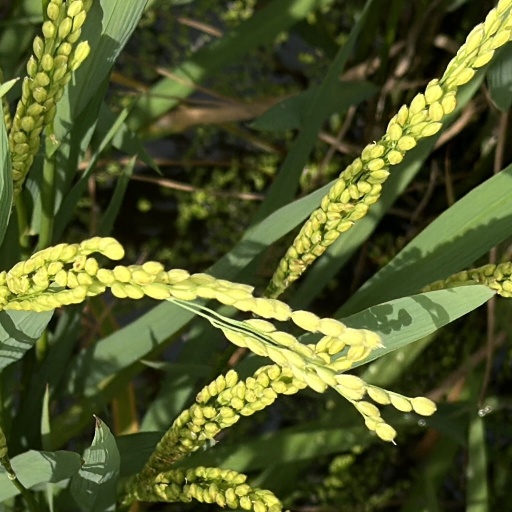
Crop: rice